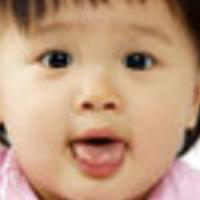
Age group: age 01-10